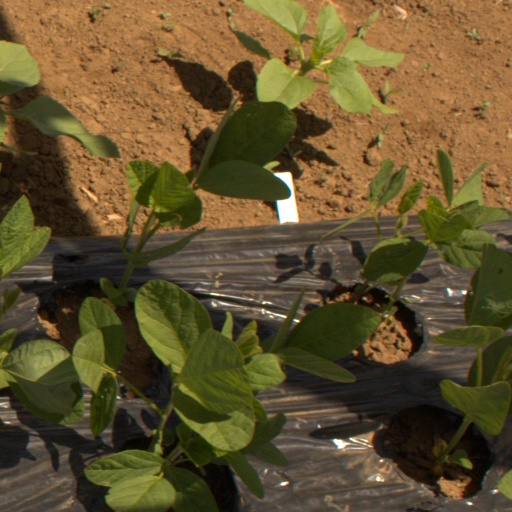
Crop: Jerusalem artichoke